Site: brandenburg
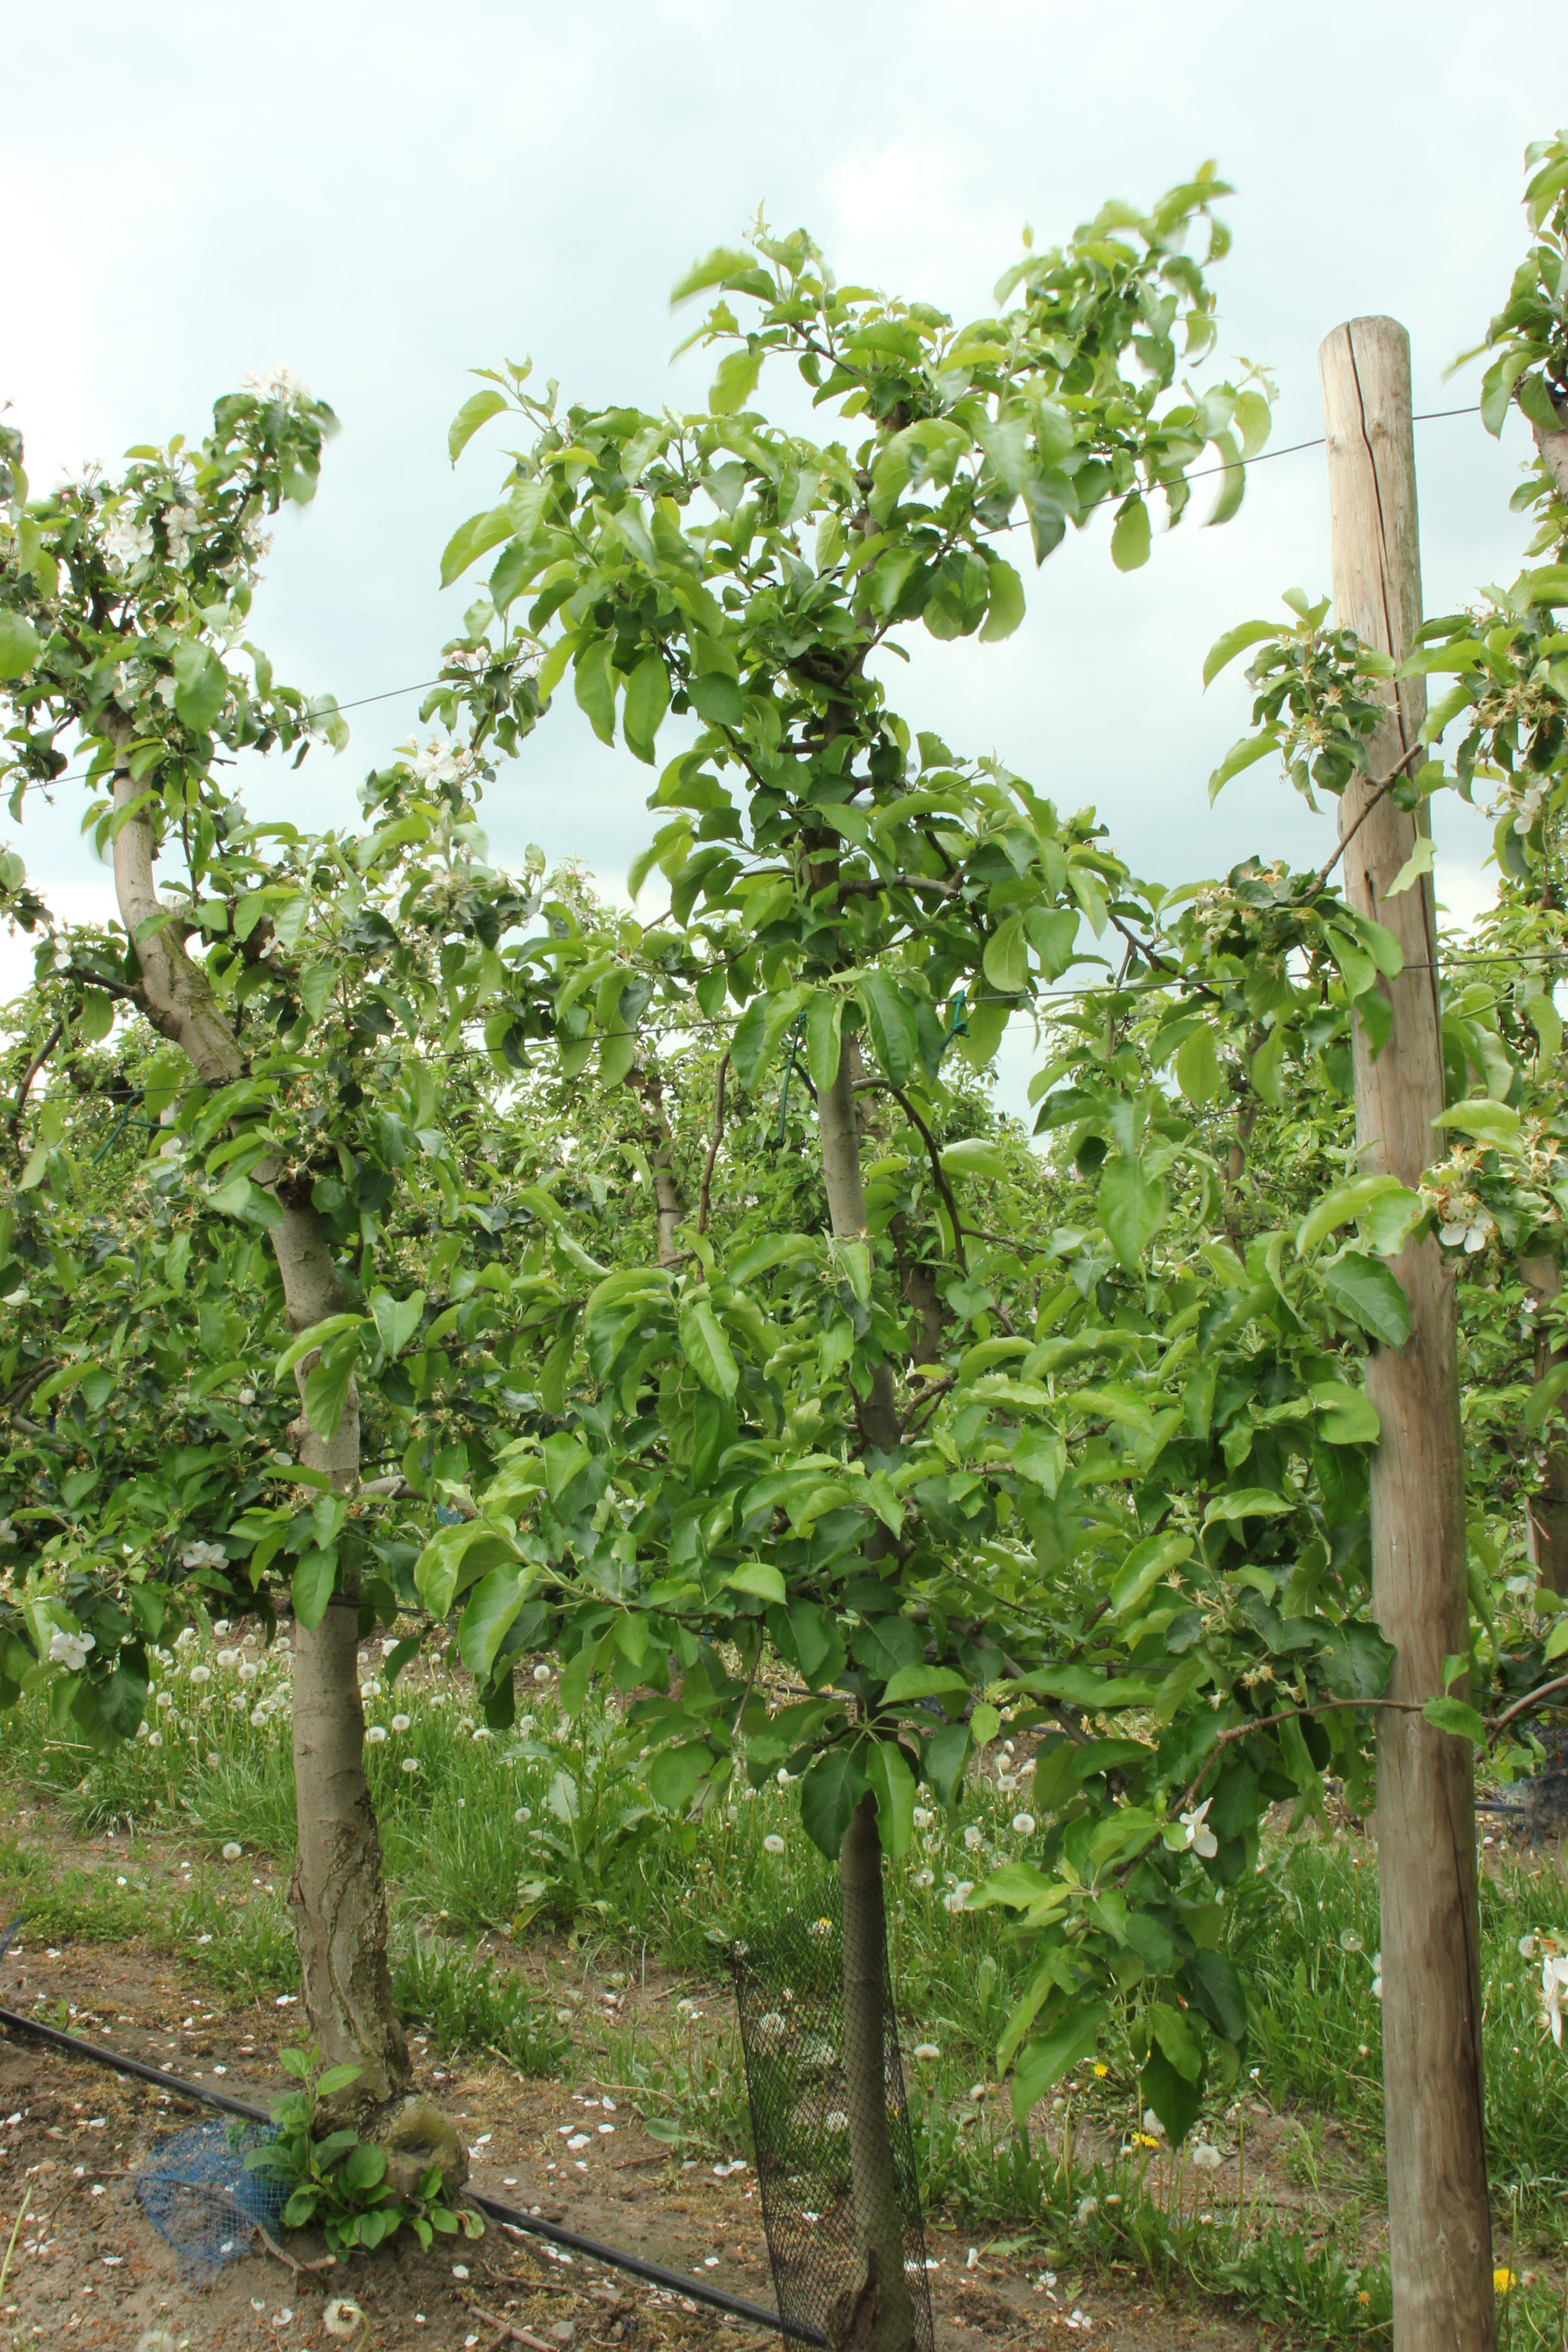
Growth stage (BBCH 67): Flowering